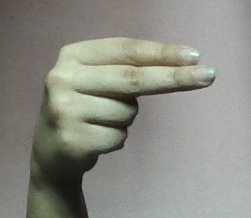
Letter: ain